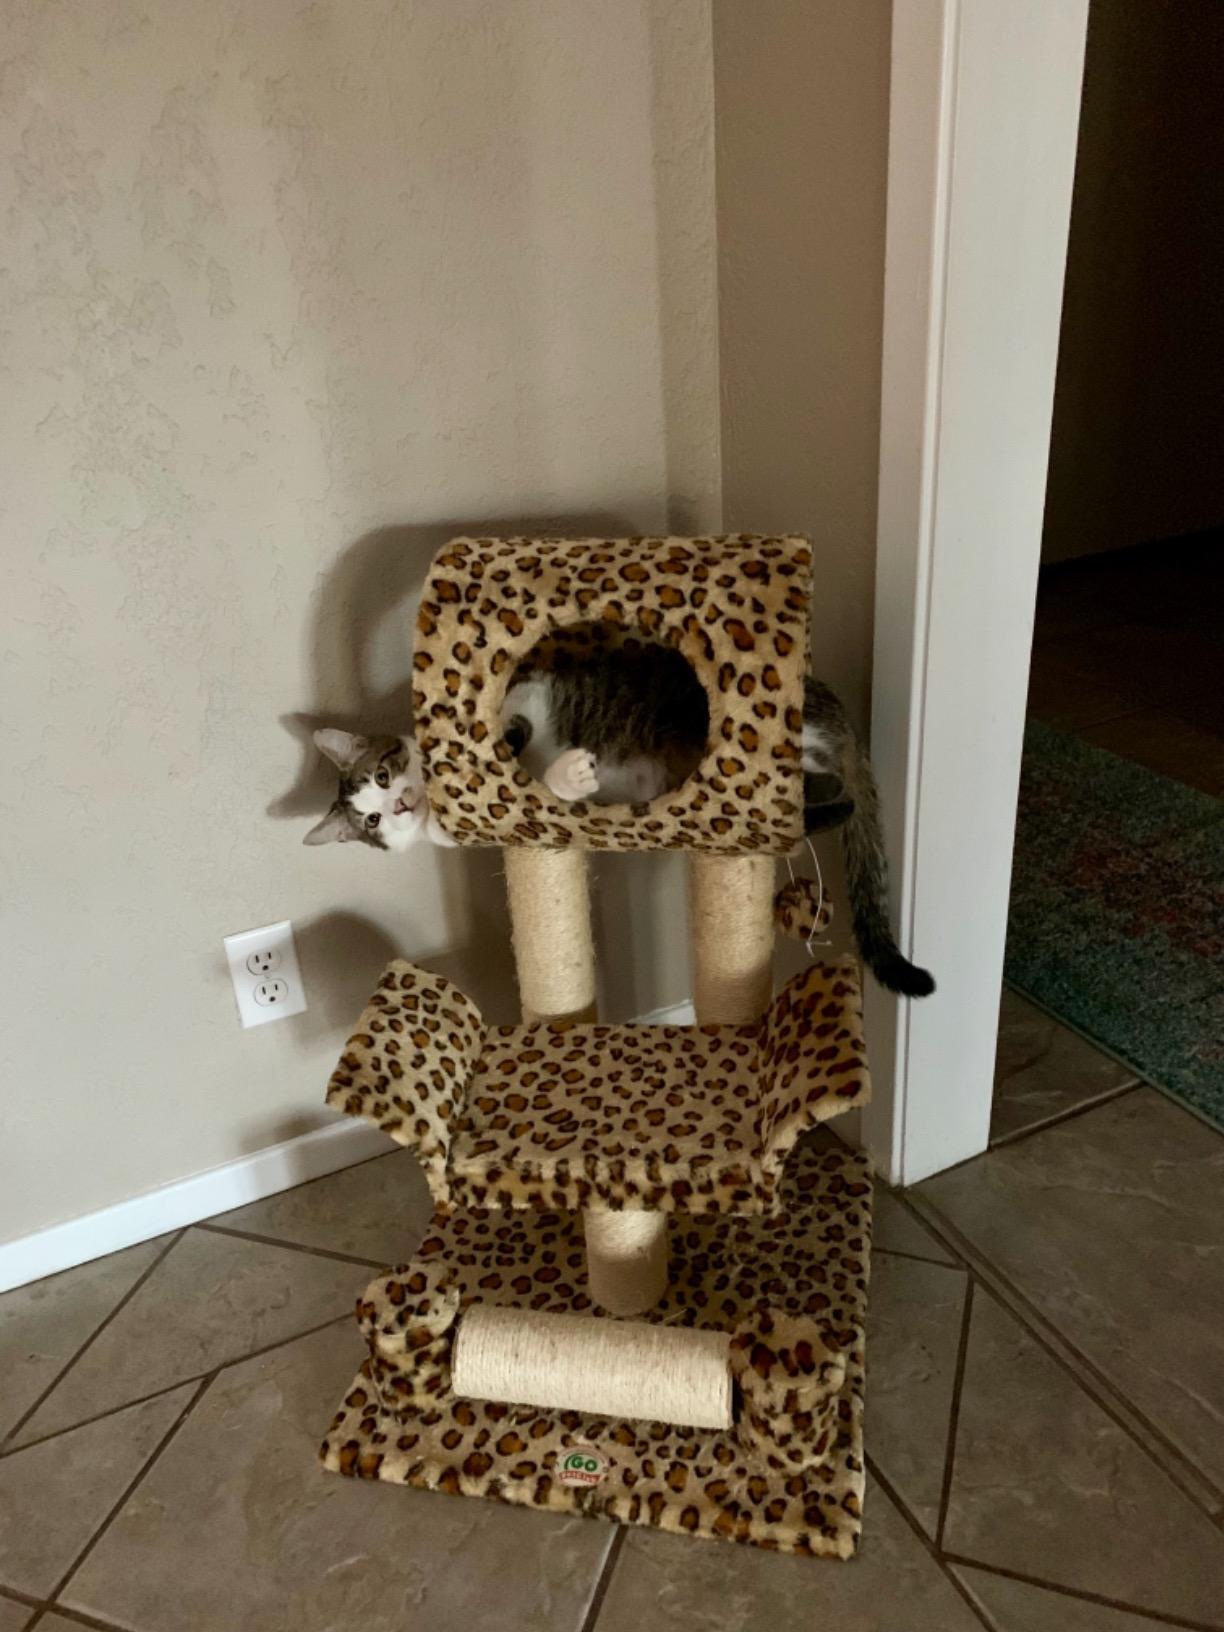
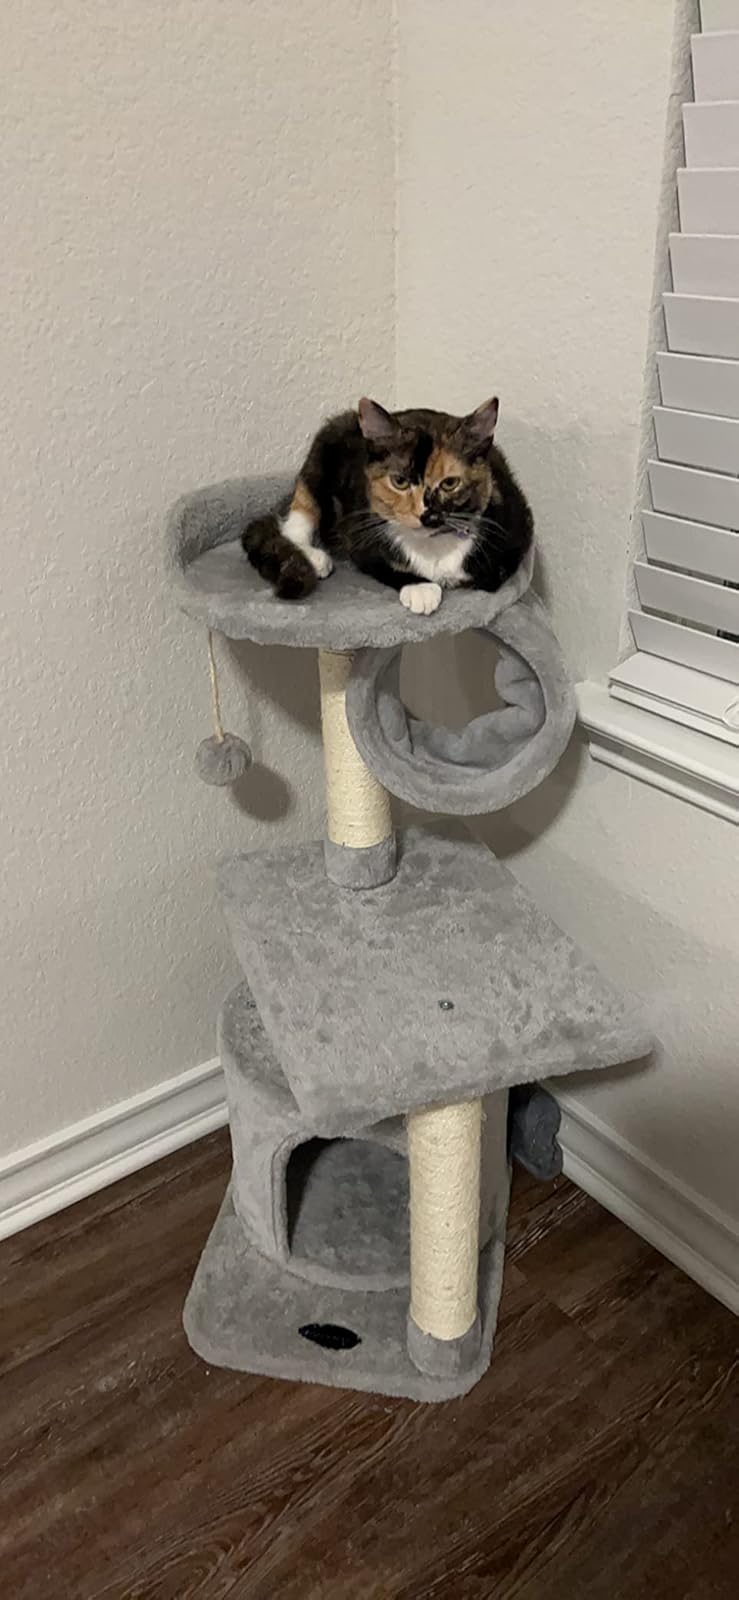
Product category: items_cat tree
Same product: no